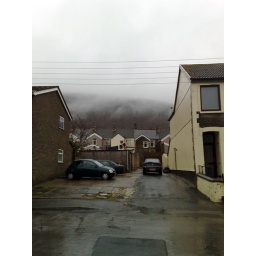
This isn't mist but cloud. Quite often we find ourselves or the mountain above us above the cloud line